Ouvrages du Libron

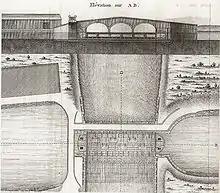
Elevation and plan of the original pontoon viaduct

The Canal du Midi was opened in 1681, a year after the death of its designer and implementer Pierre-Paul Riquet. Between its opening and the creation of the Ouvrages du Libron, the Libron would periodically overflow and fill the canal with silt and debris. During periods of flooding, a special flush-walled barge would be placed in the canal, like a raft, with high walls on either end, forming a large walled area that would allow the Libron to flow over the canal without depositing its silt and trash. Canal traffic was unable to pass whilst the barge was in place and would have to wait for the flood to recede and the barge to be removed.